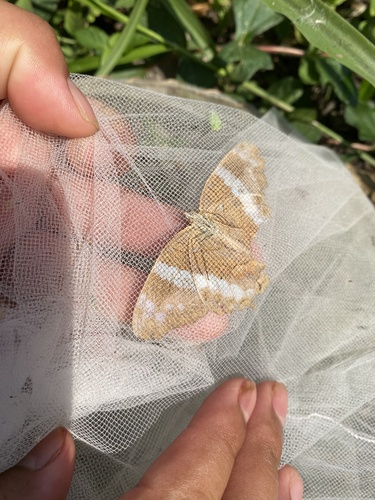
Scientific name: Anartia fatima
Common name: Banded peacock
Family: Nymphalidae
Order: Lepidoptera
Pollinator type: Primary pollinator
Habitat: Open areas and gardens
Geographic range: South America
Conservation status: Least Concern